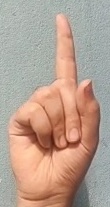
ASL sign: 1